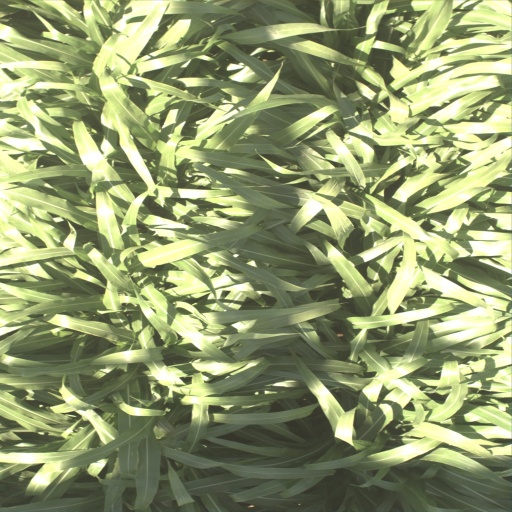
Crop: sorghum